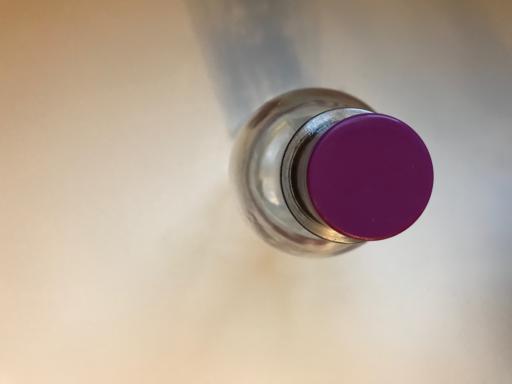
Label: glass